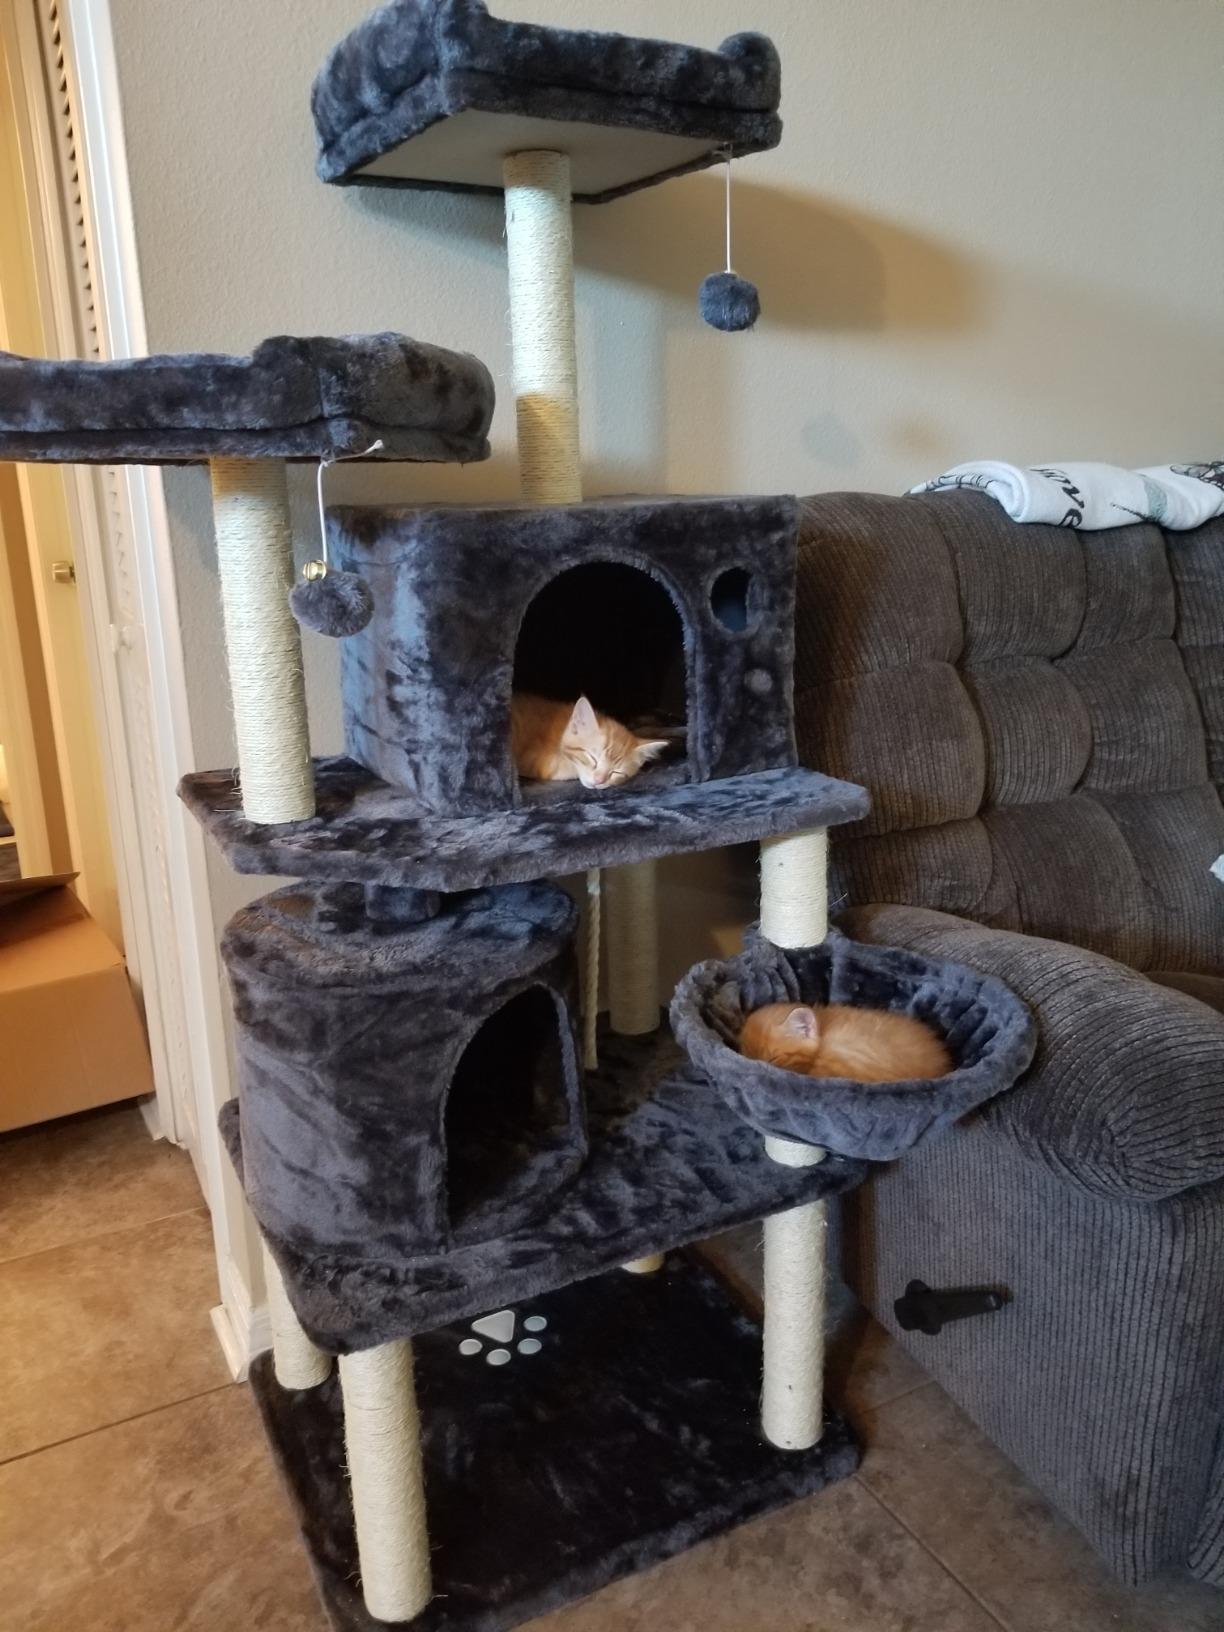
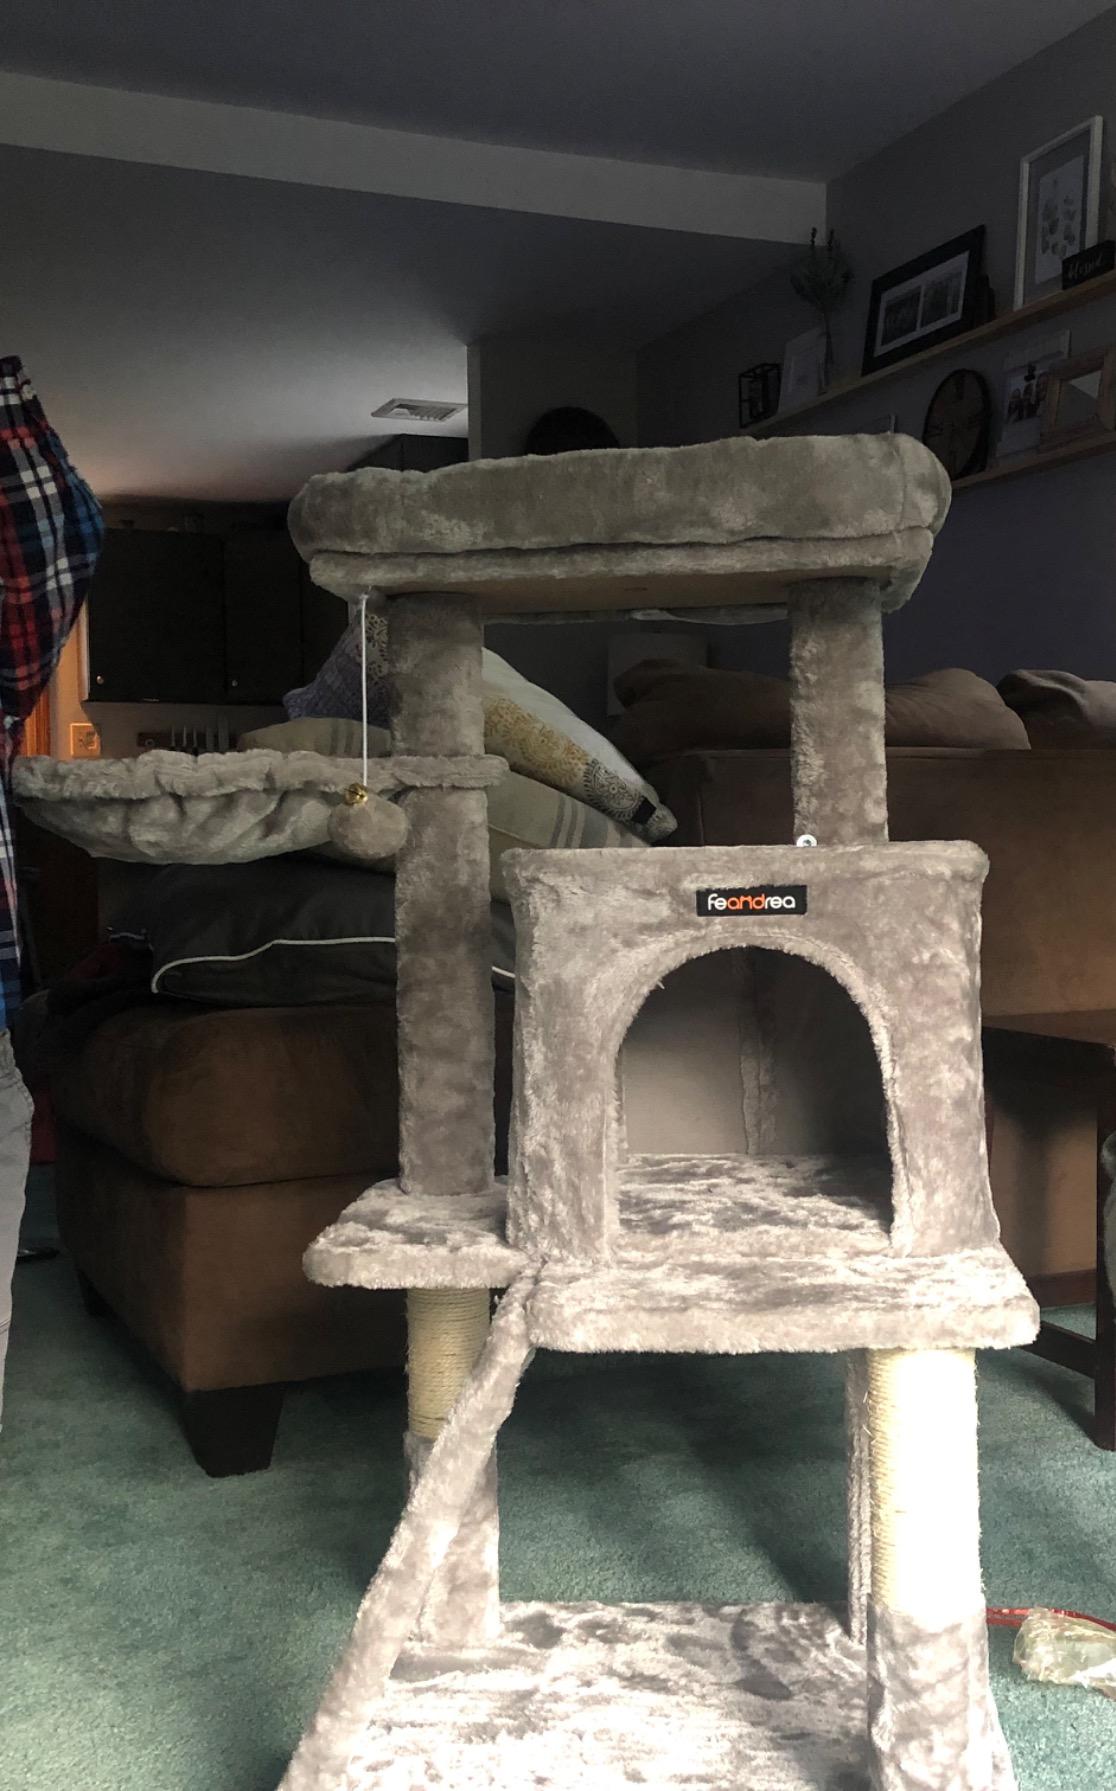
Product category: items_cat tree
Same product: no